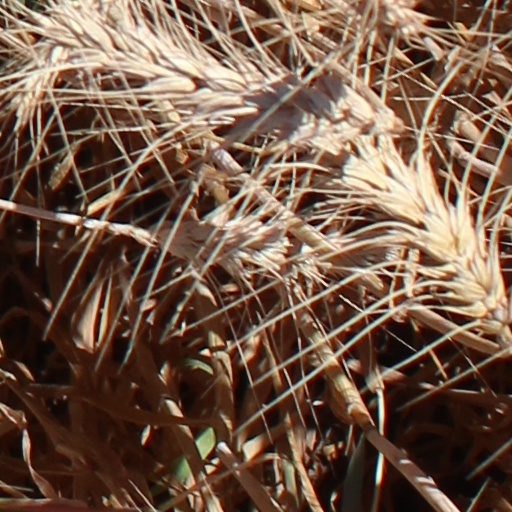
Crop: wheat